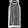
Label: Dress